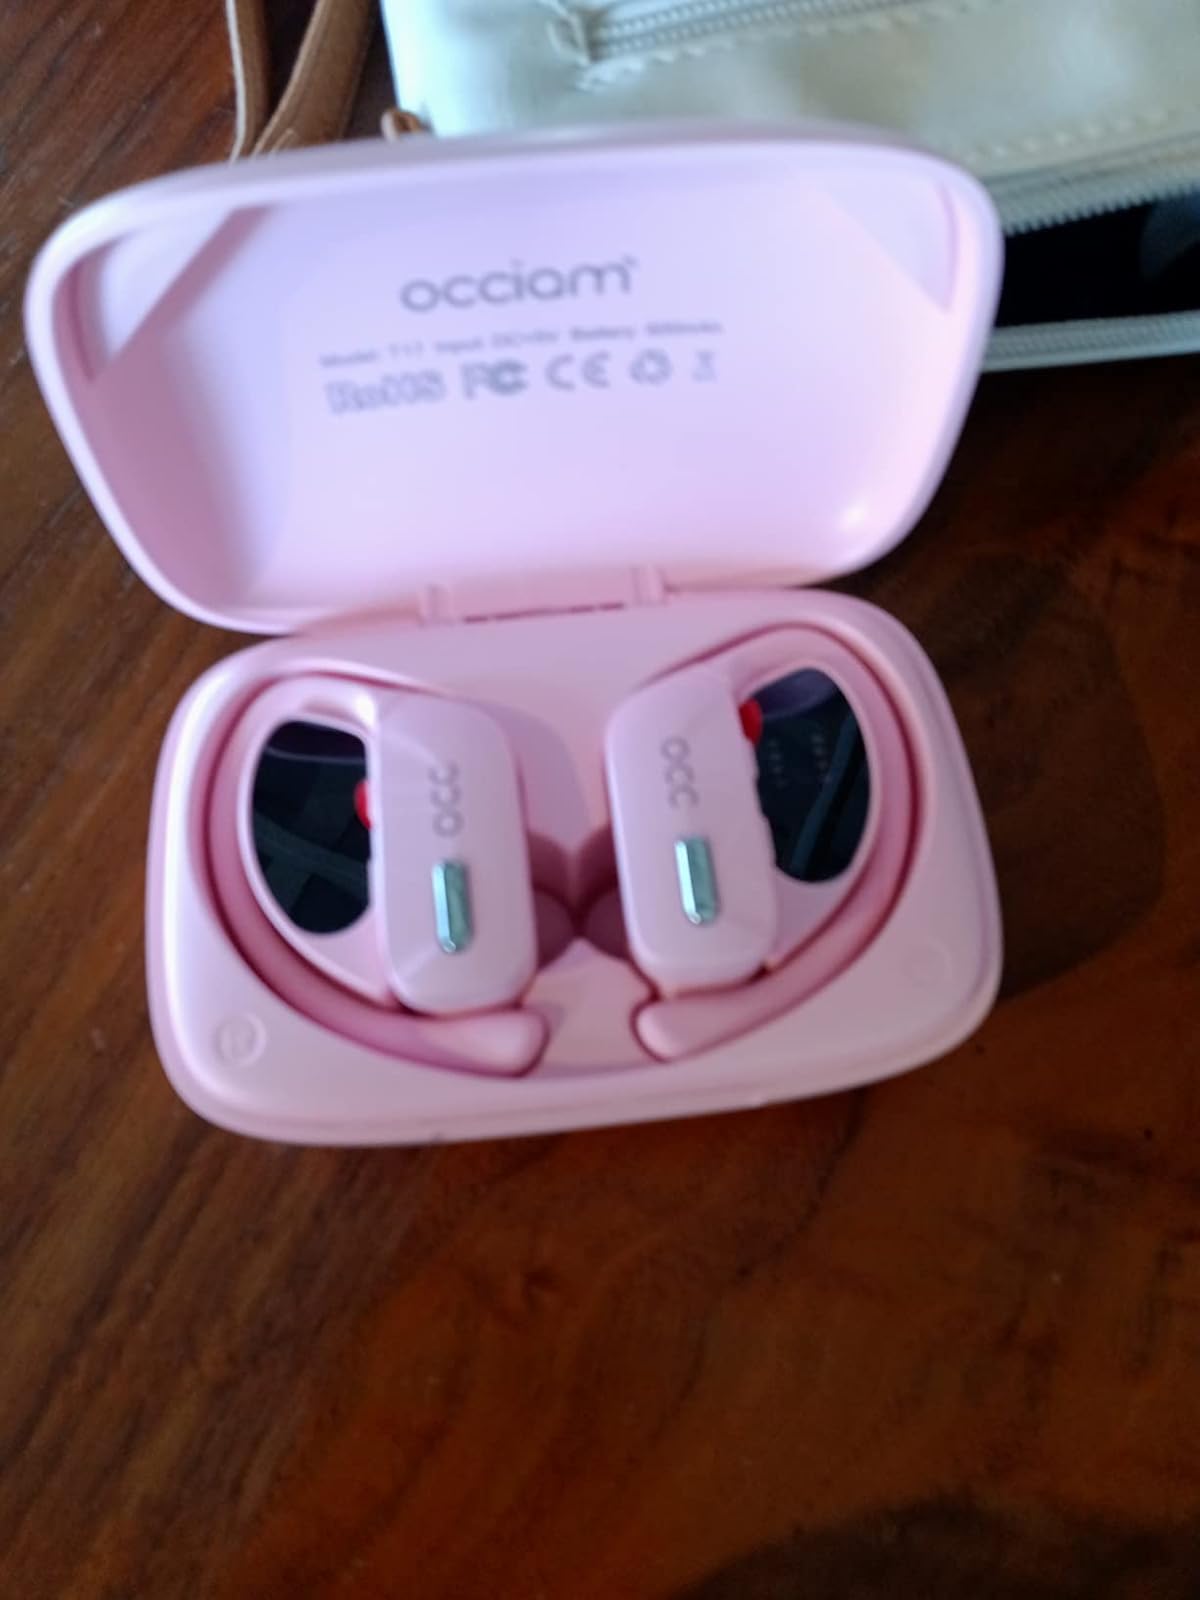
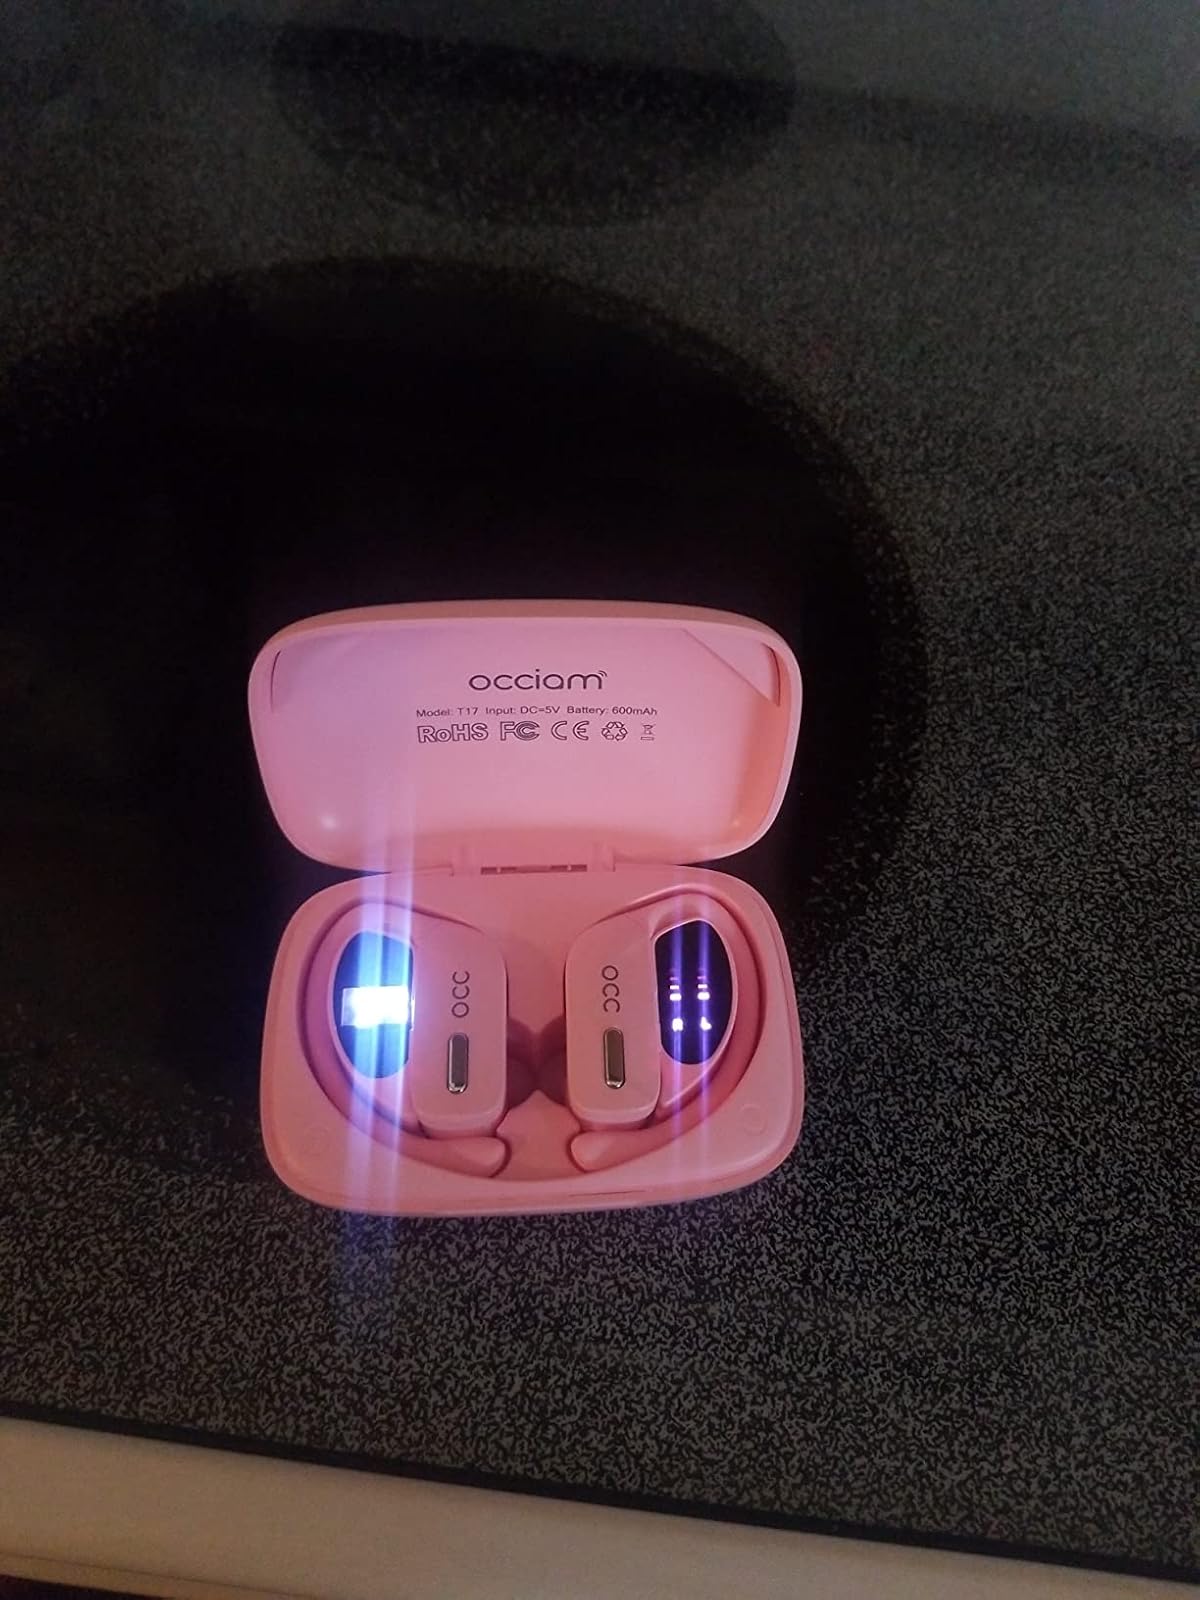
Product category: earbuds
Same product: yes